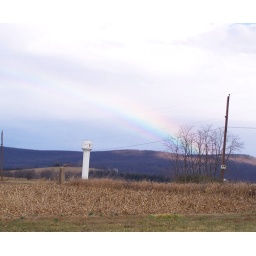
A rainbow I caught last monday over the water tower in Middletown.